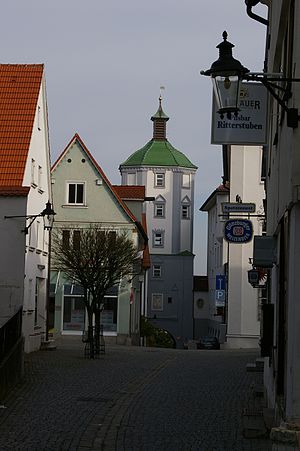
Günzburg
Kuhturm i den gamle bydel
Günzburg er administrationsby i Landkreis Günzburg i Regierungsbezirk Schwaben i den tyske delstat Bayern. Günzburg ligger hvor floden Günz løber ud i Donau.